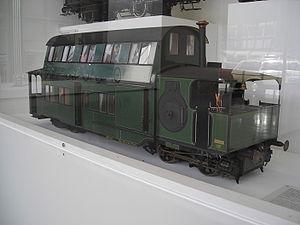
Une automotrice à vapeur est une automotrice motorisée par une machine à vapeur.